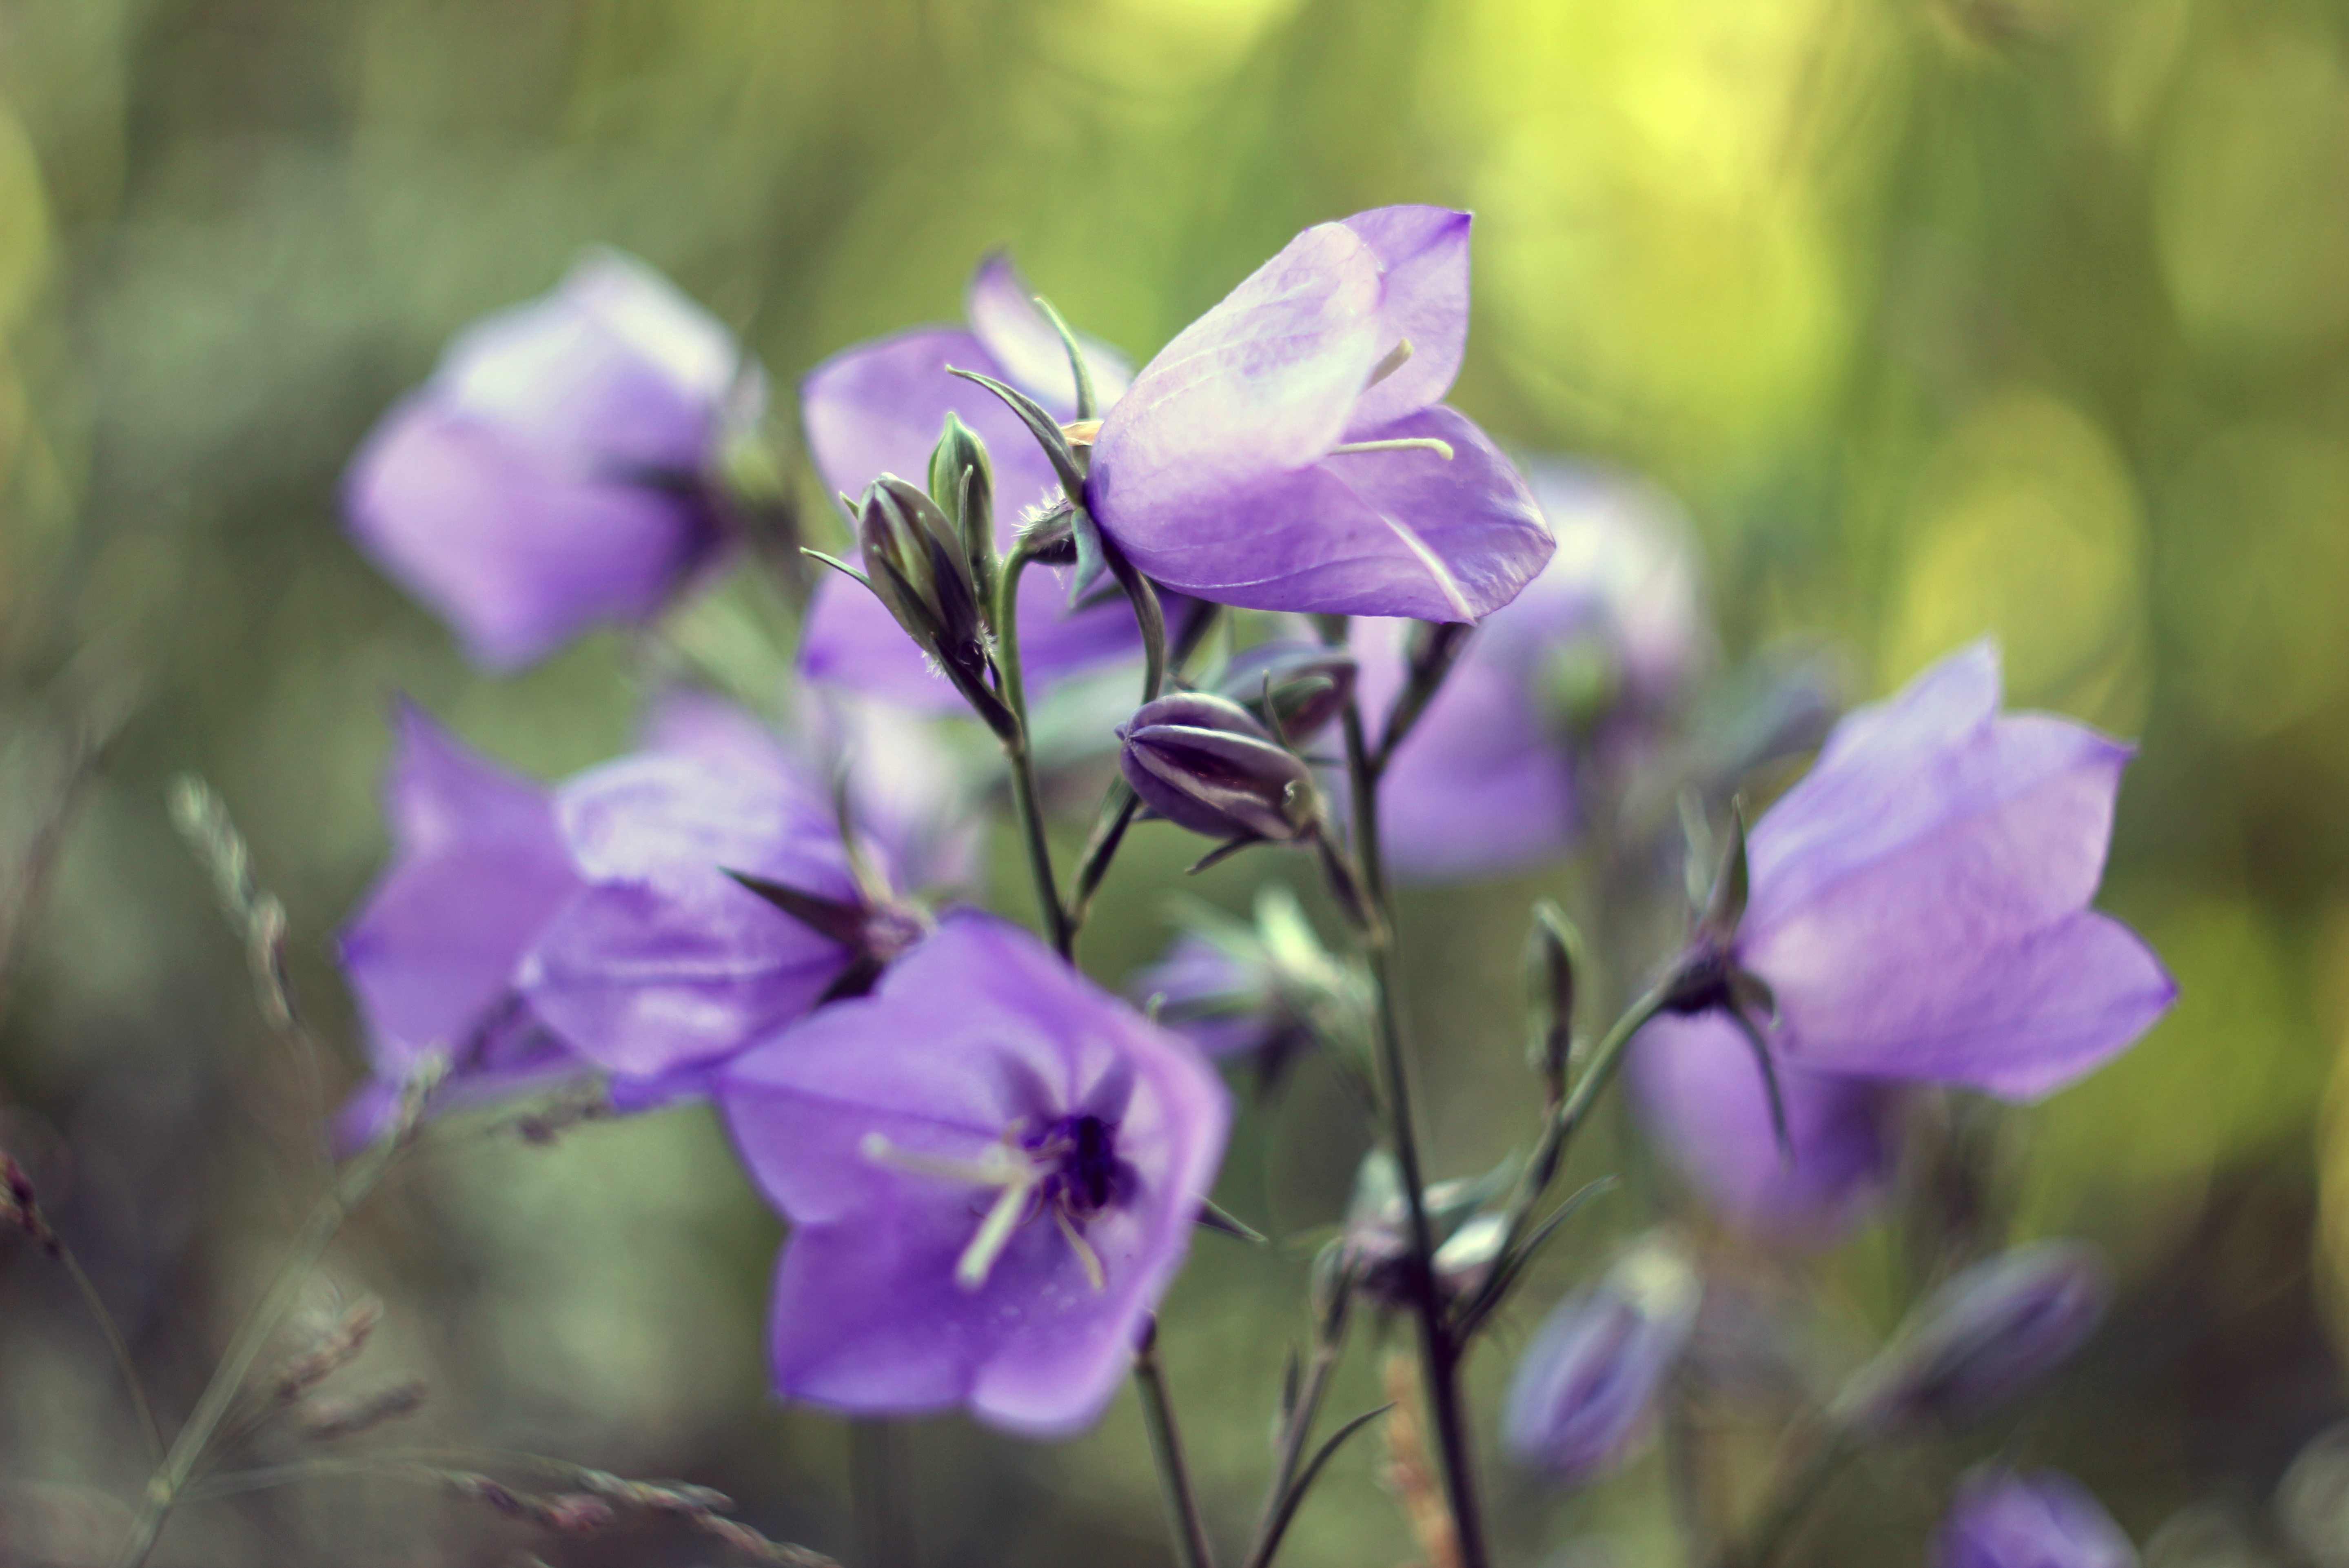
nature, blossom, plant, flower, petal, botany, flora, wildflower, bellflower, macro photography, flowering plant, bellflower family, harebell, land plant, violet family